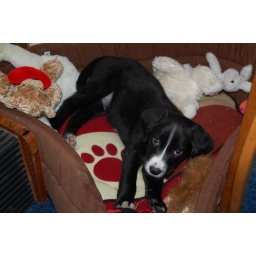
Penny lying in her bed on the boat